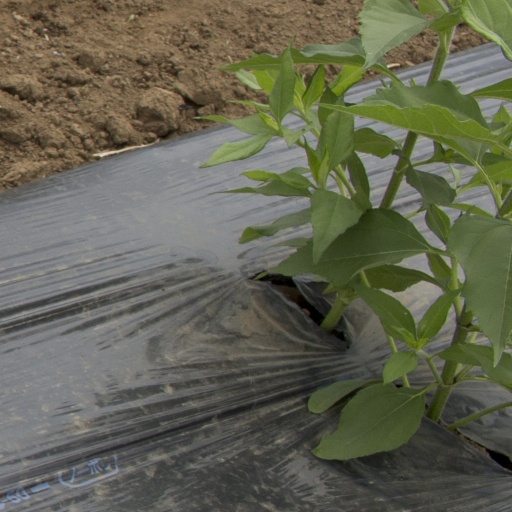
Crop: Jerusalem artichoke